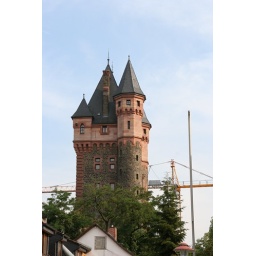
One of the few bridge towers in Germany that survived the bombing in World War 2.